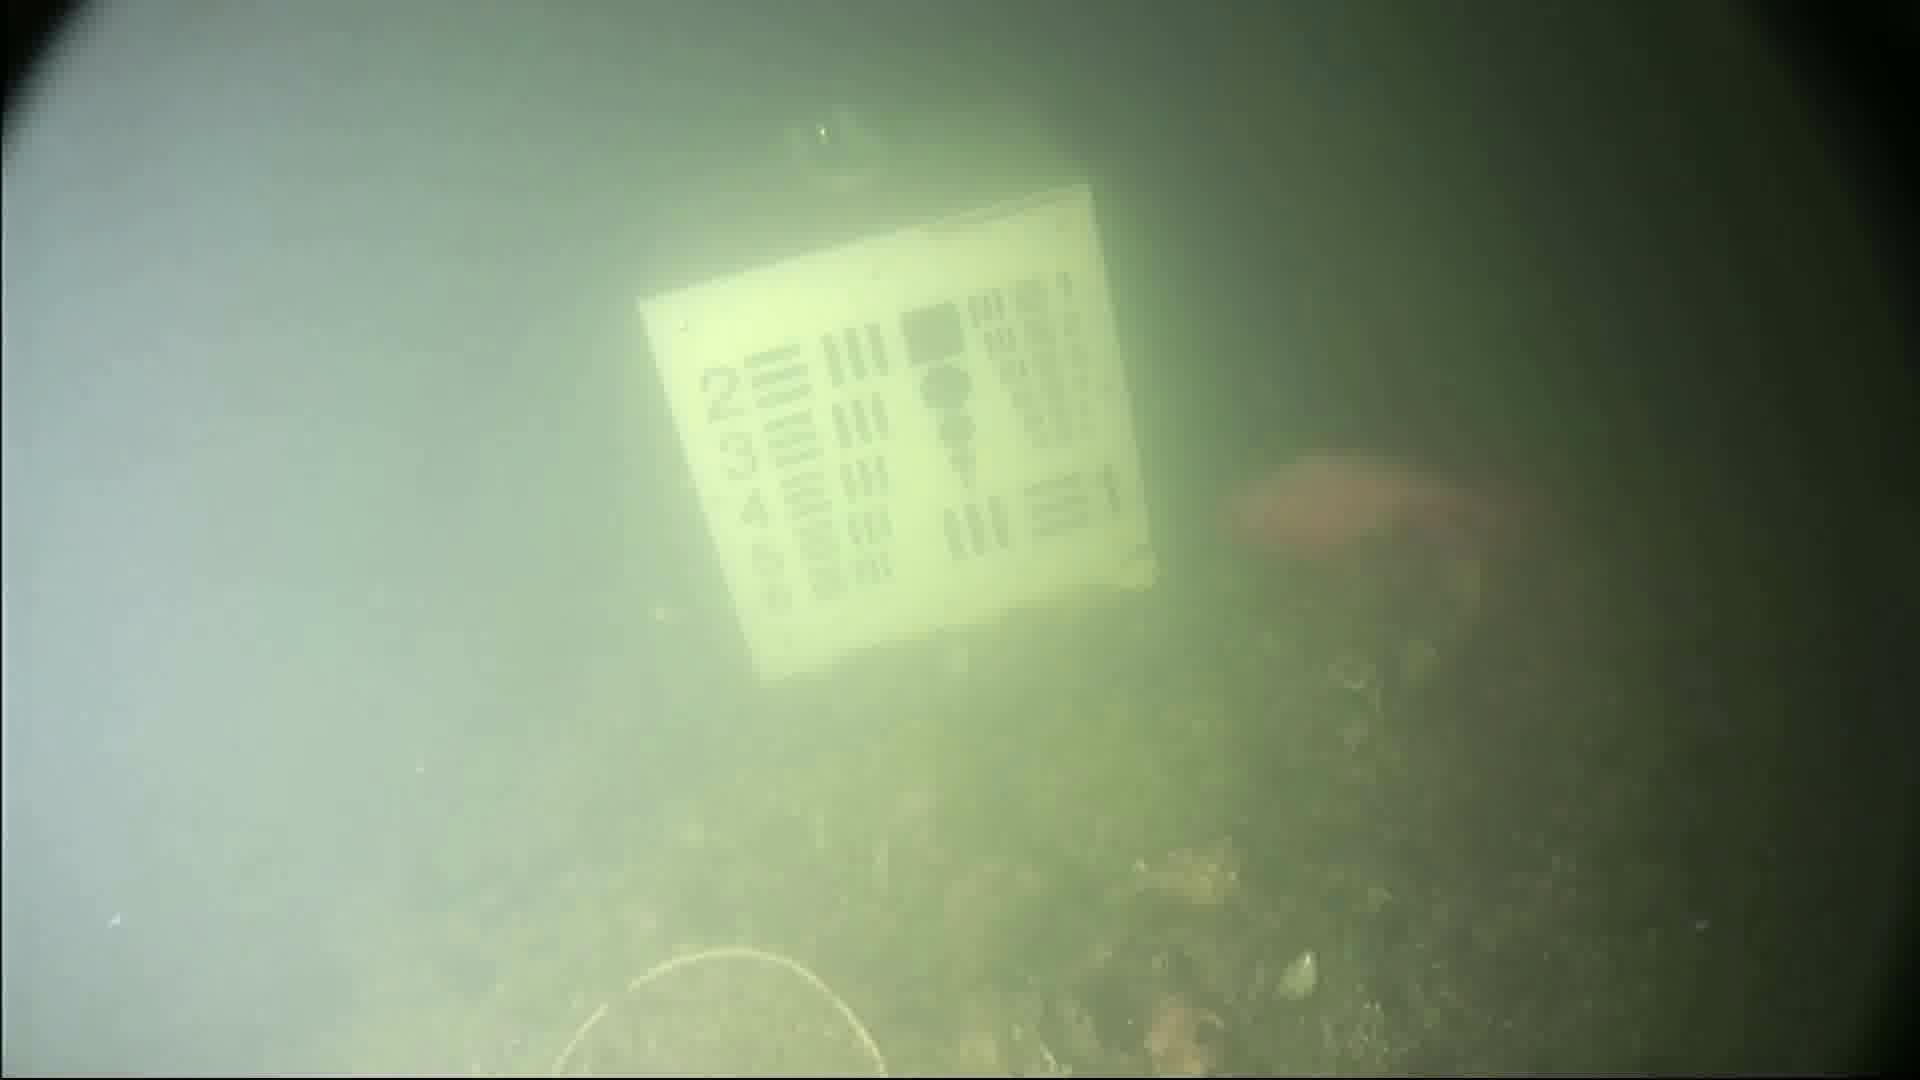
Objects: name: fish